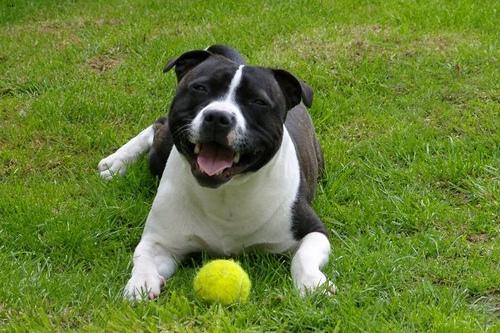
Breed: staffordshire bull terrier